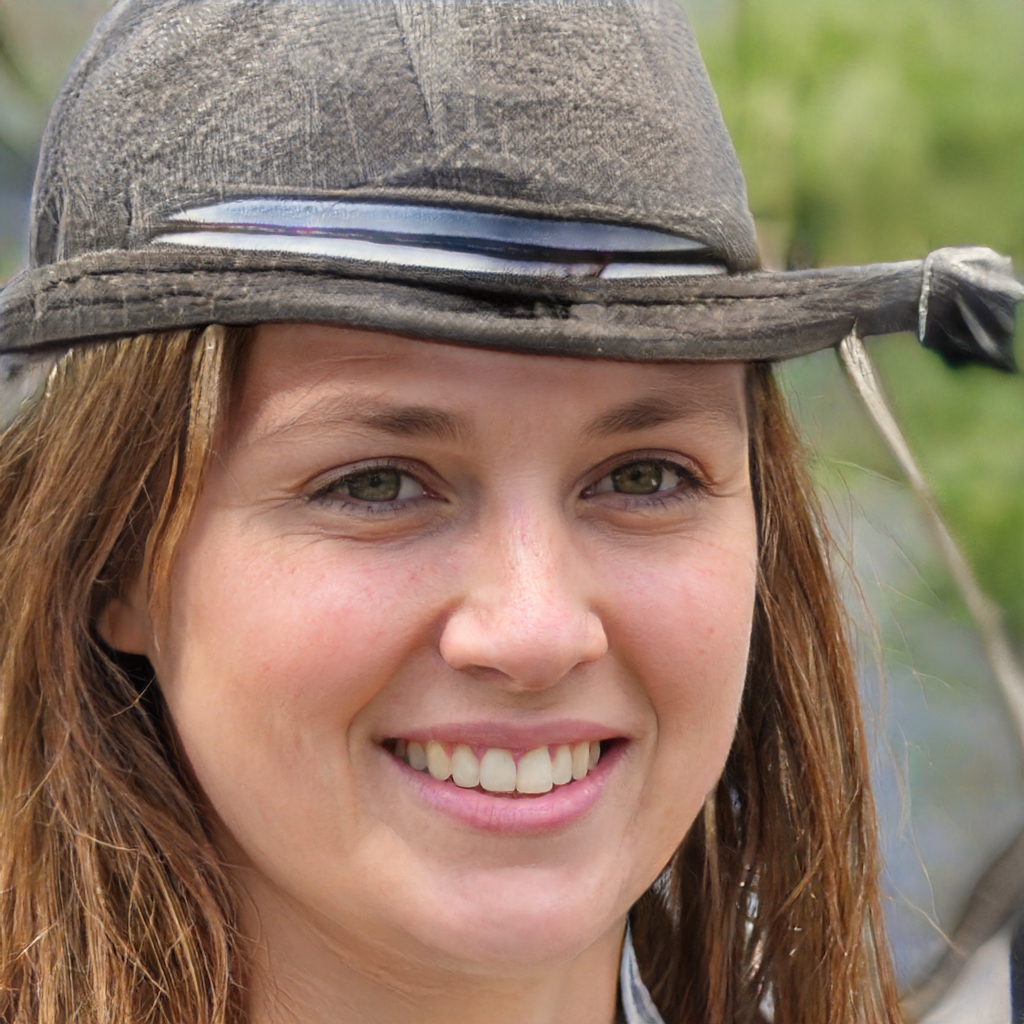
Portrait style: Real Portrait